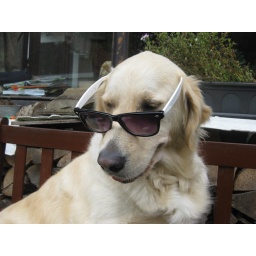
Alix is a female golden retriever and a service dog in training. Picture taken by her foster family.